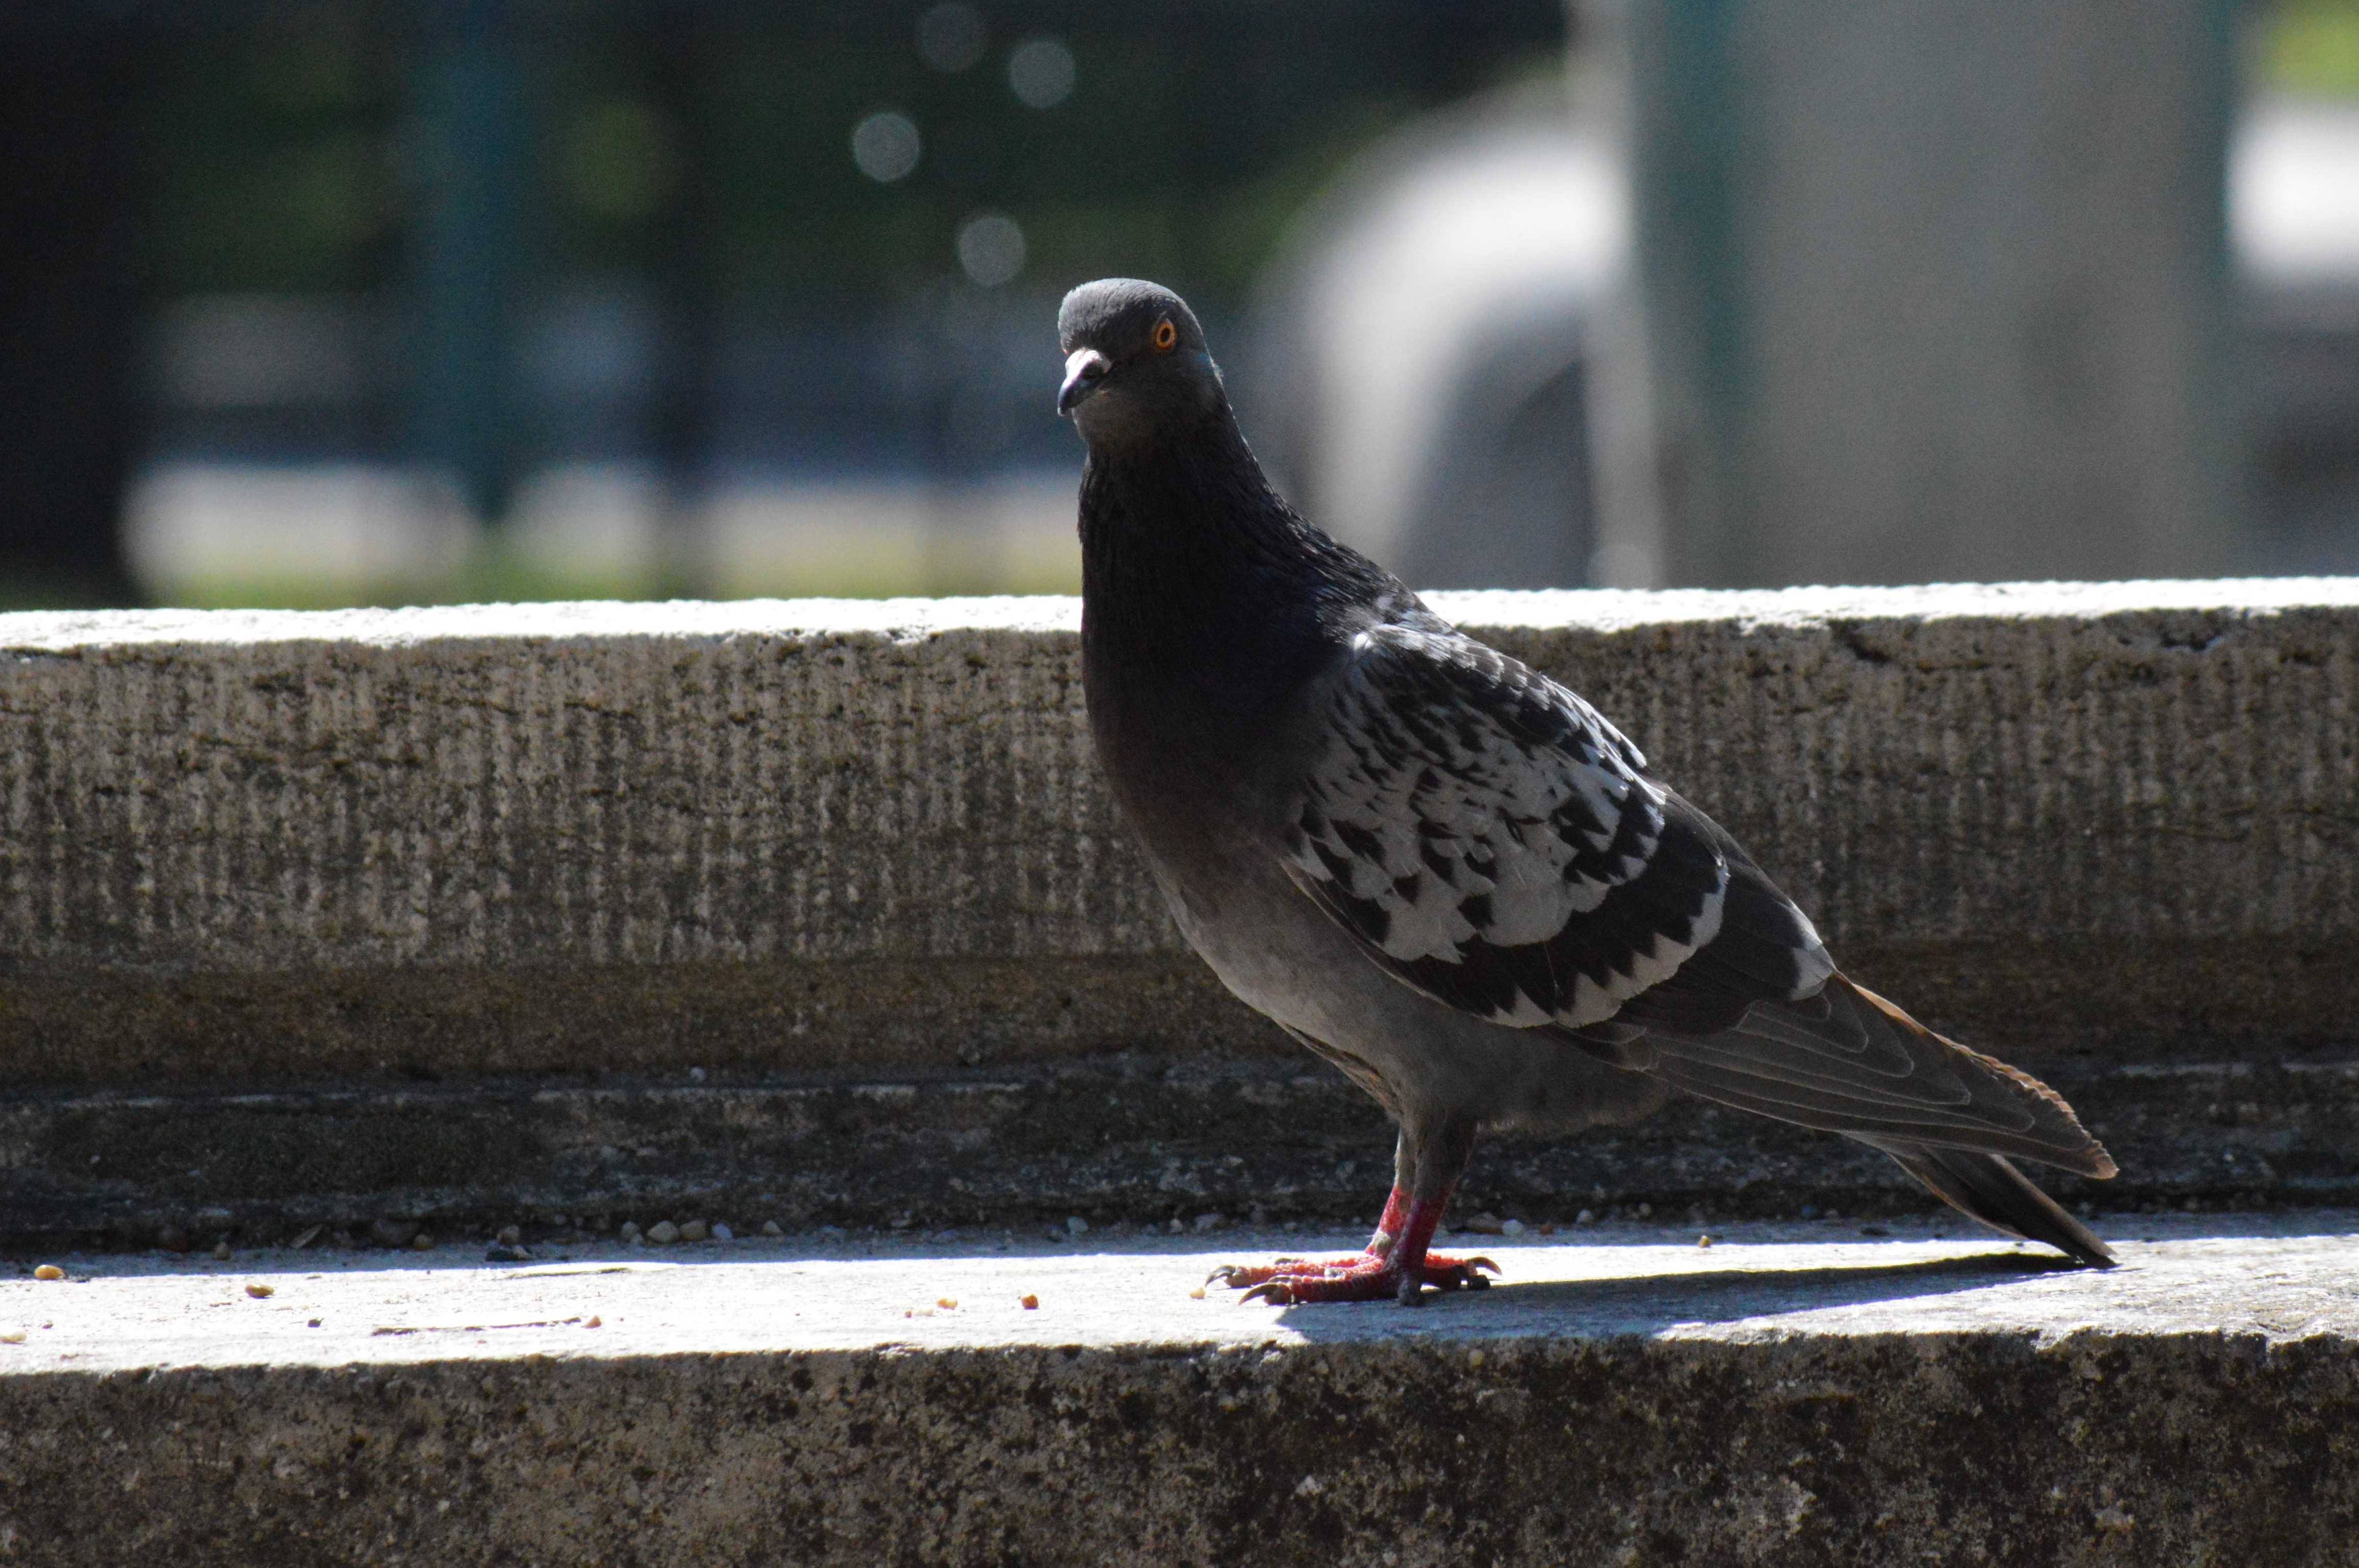
bird, wildlife, beak, gray, fauna, pigeon, vertebrate, pigeons and doves, stock dove